Hikkaduwe Sri Sumangala Thera

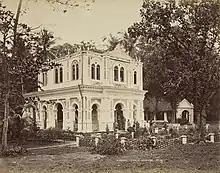
"Hikkaduwe Sri Sumangala" Thera at Vidyodaya pirivena in 1885

In 1885 with the donation of a land area in Hunupitiya Colombo by, H.L.De Mel, a non Buddhist, he was able to establish the Gangarama Temple. He also took measures to bring down a part of the Sri maha bodhi from Anuradhapura and plant it amidst the Gangarama Temple premises for worship. He was the chief monk of the Gangarama Temple and upon his demise, he was succeeded by Rev. Devundara Sri Jinarathana Thero.